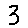
Label: 3